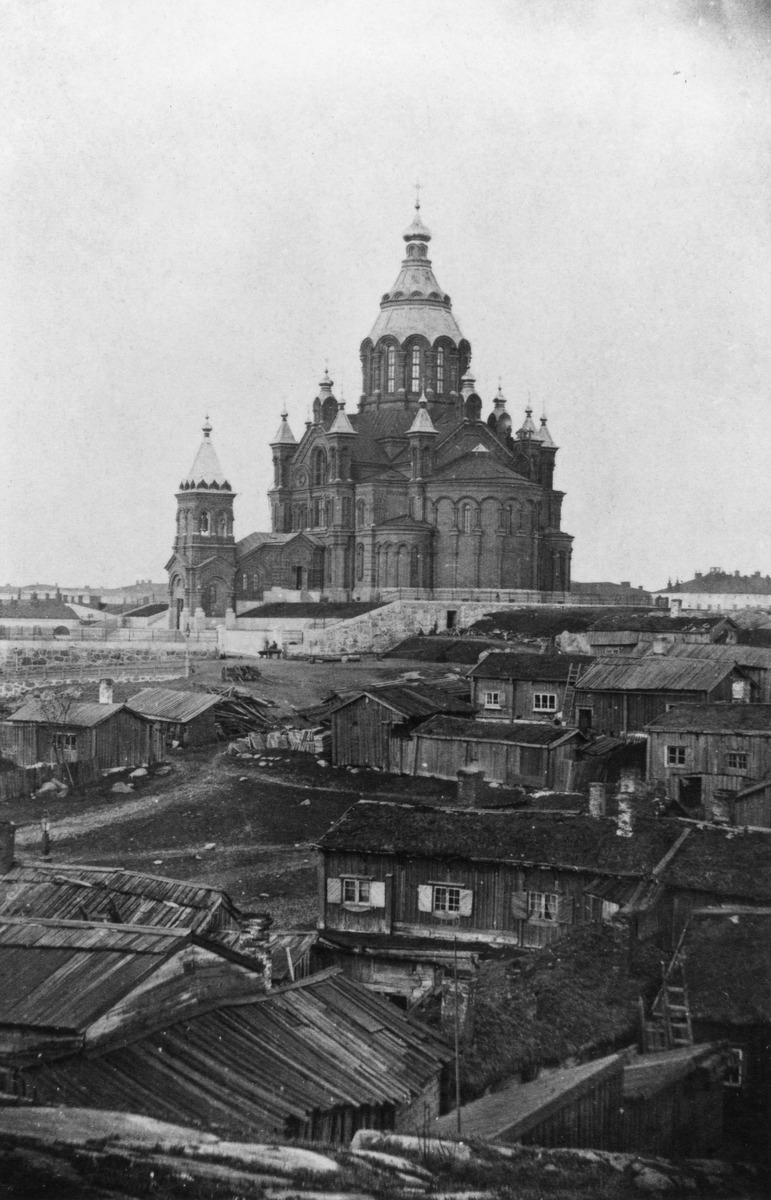
Katajanokka
sisällön kuvaus: Katajanokka.Taustalla Uspenskin katedraali ja etualalla Katajanokan mökkejä nykyisen Satamakadun ja Katajanokan puiston paikalla. Edessä keskellä tontti 50. mustavalkoinen
Kuvaaja: Hoffers, Eugen, valokuvaaja
Ajankohta: kuvausaika 1868
Paikka: Suomi, Uusimaa, Helsinki, Katajanokka Helsinki
Aiheet: julkiset rakennukset kirkot, kupunkimaisema, rakennukset puurakennukset, asuinrakennukset mökit